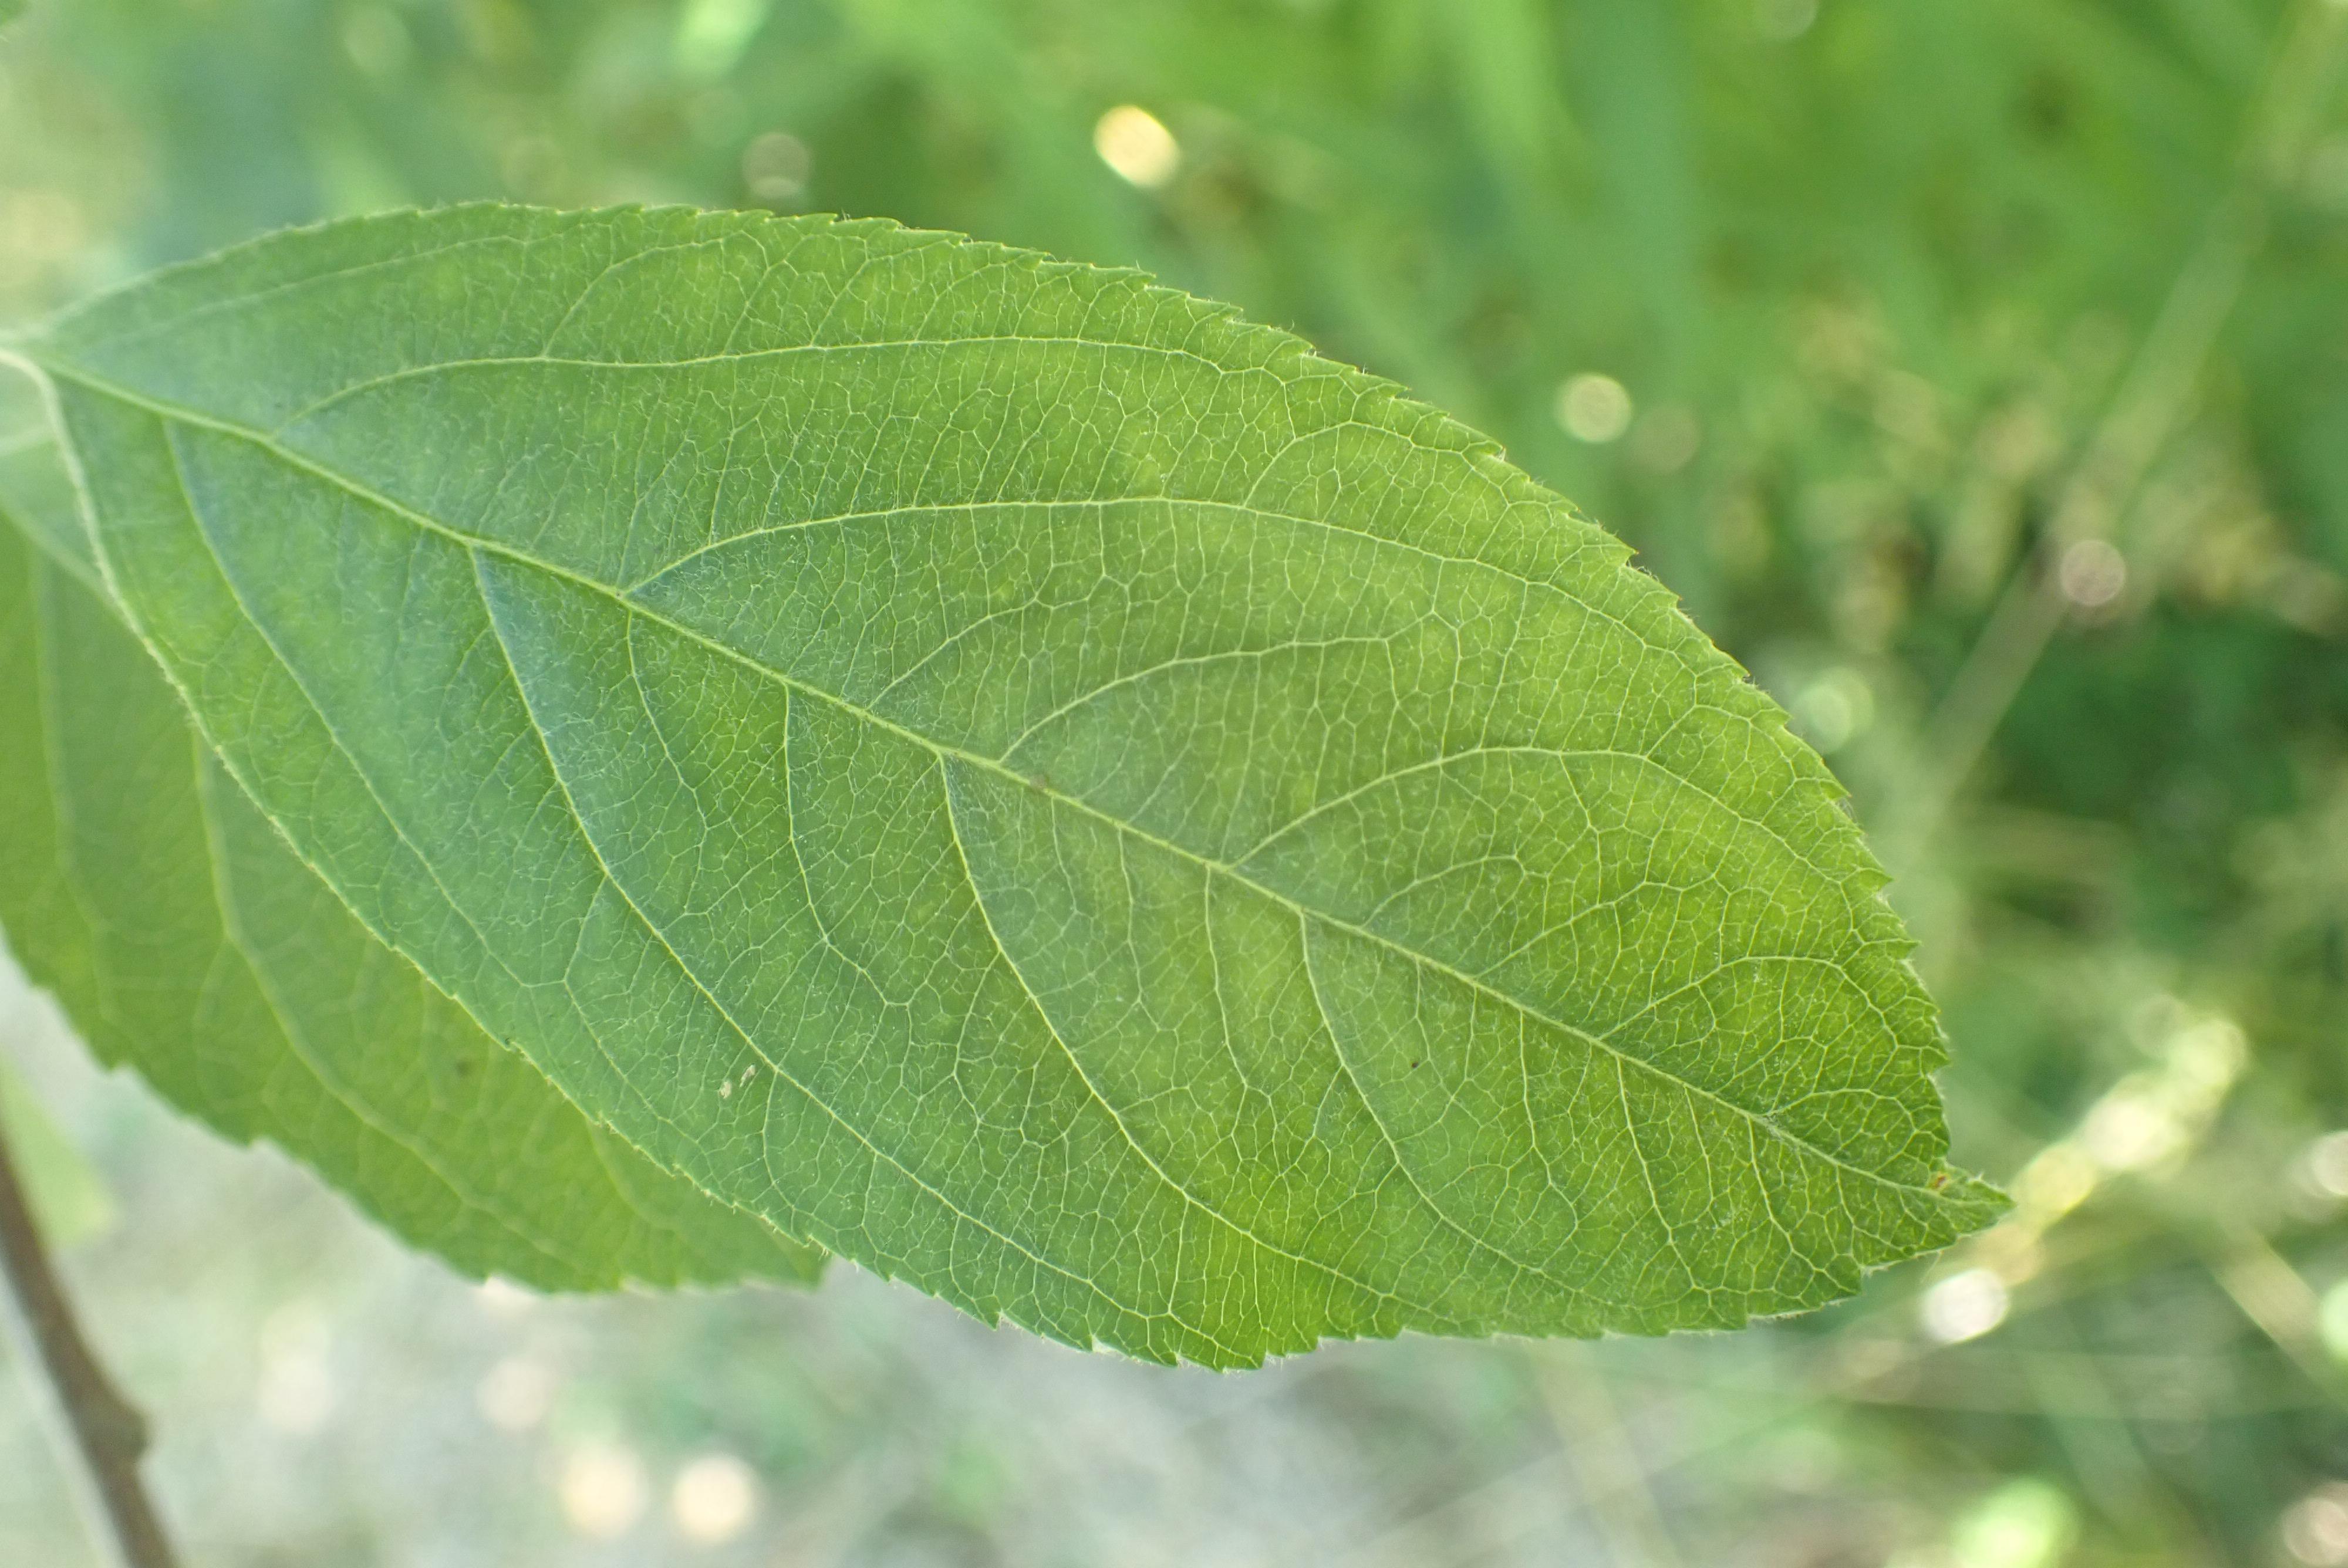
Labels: healthy